Sher Khan Nashir

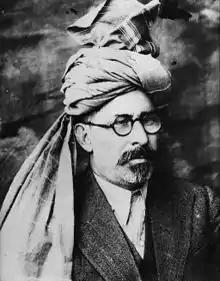
Sher Khan Nashir (1910)

Sher Khan Nashir (also: Nasher) was the hereditary Grand Khan (Loy Khan) of the Nashir clan of the Kharoti (Ghilji) tribe and governor (Wali) of Northern Afghanistan in the 1930s, known as the "father of Kunduz. He was apparently poisoned by the King of Afghanistan. Many places, schools and Afghanistan's largest port Sher Khan Bandar are named after him.